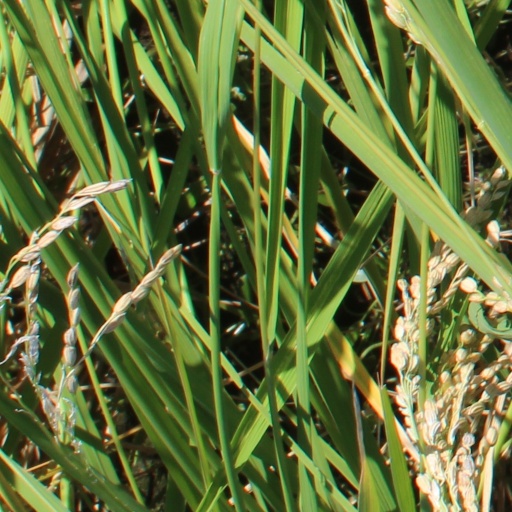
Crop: rice